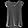
Label: Shirt